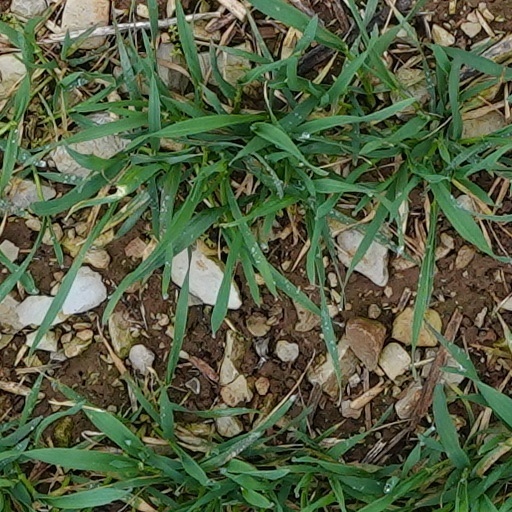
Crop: wheat